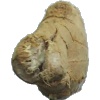
Label: Ginger Root 1